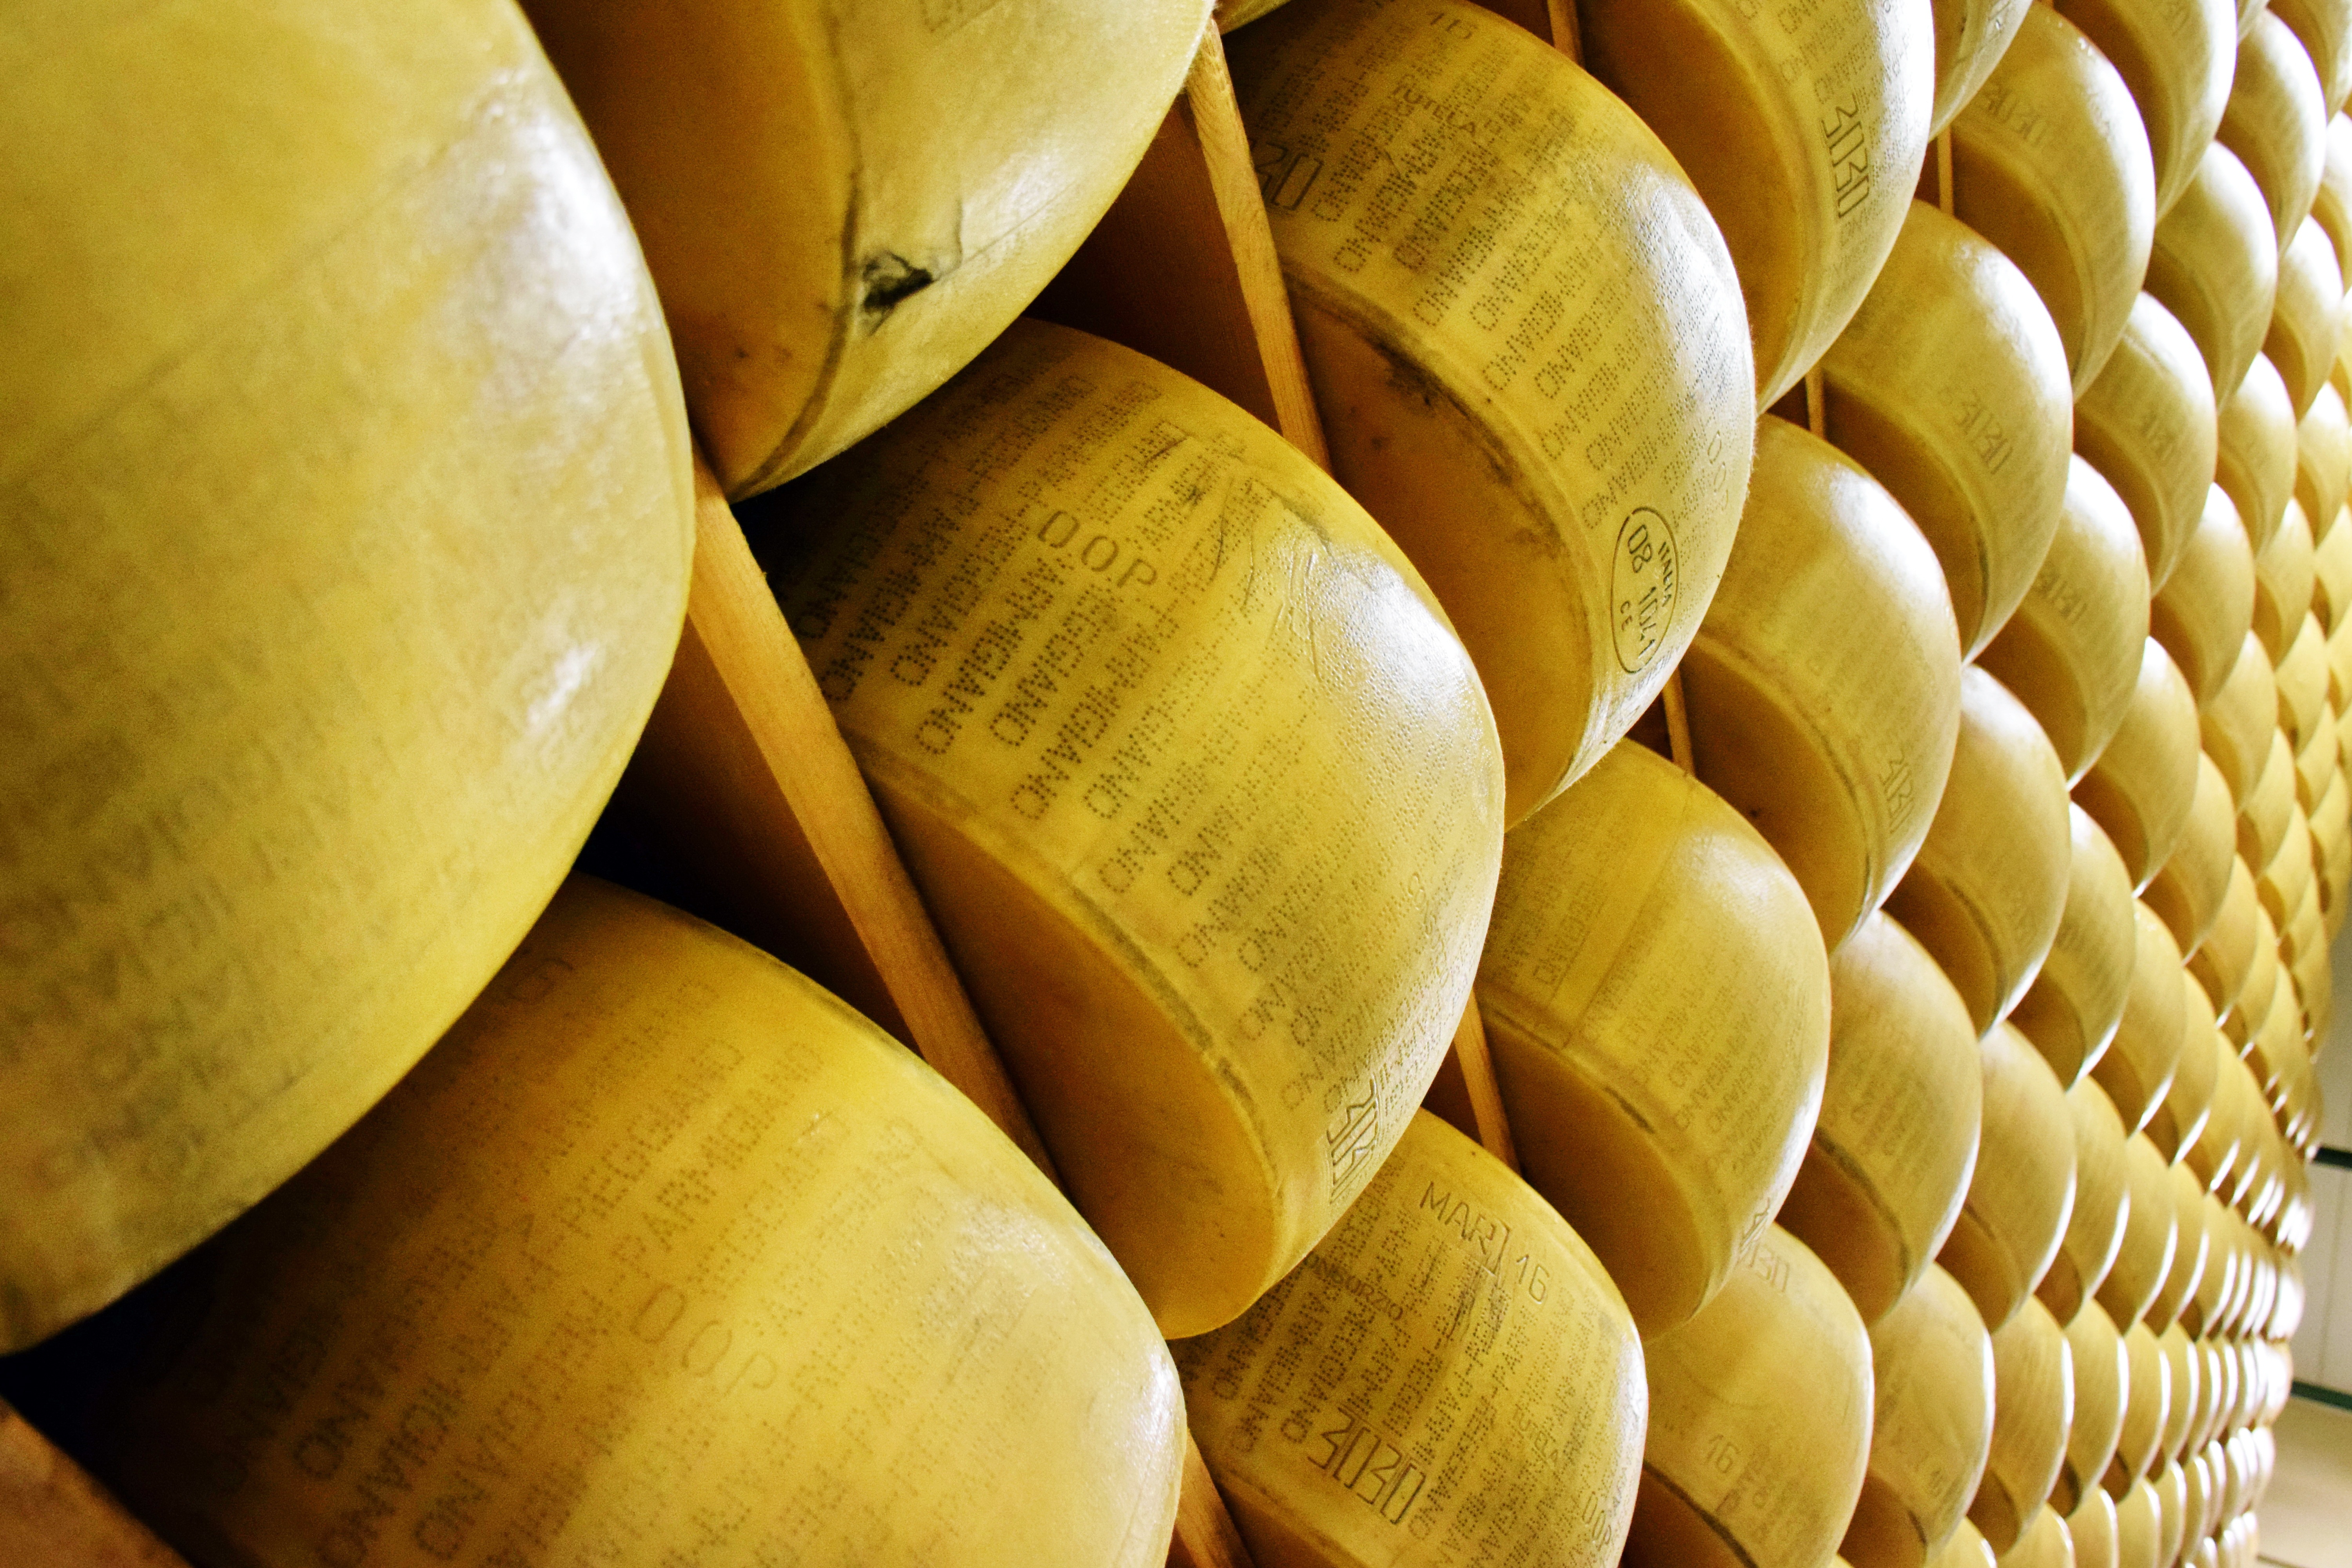
plant, fruit, food, cooking, produce, italy, yellow, gourmet, cuisine, cheese, coconut, carving, italian, dairy, flowering plant, parmesan, parmigiano reggiano, land plant